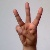
The image shows a hand gesture representing the letter 'W' in Indian Sign Language.